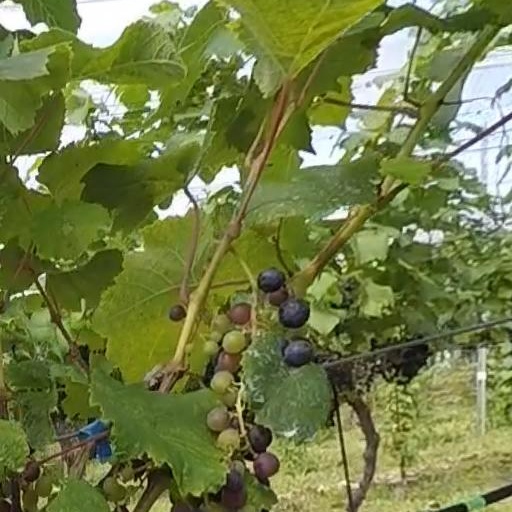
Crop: grape